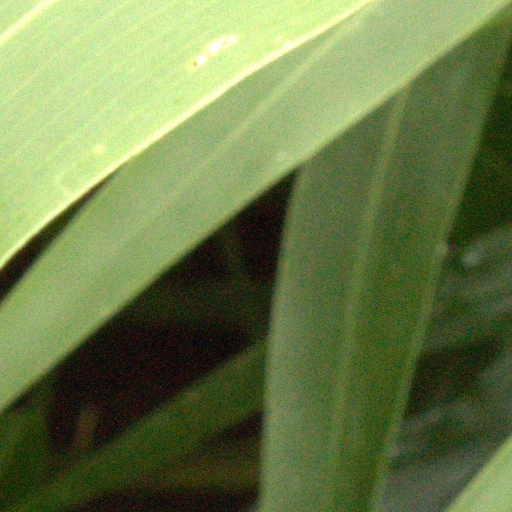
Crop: sorghum